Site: brandenburg
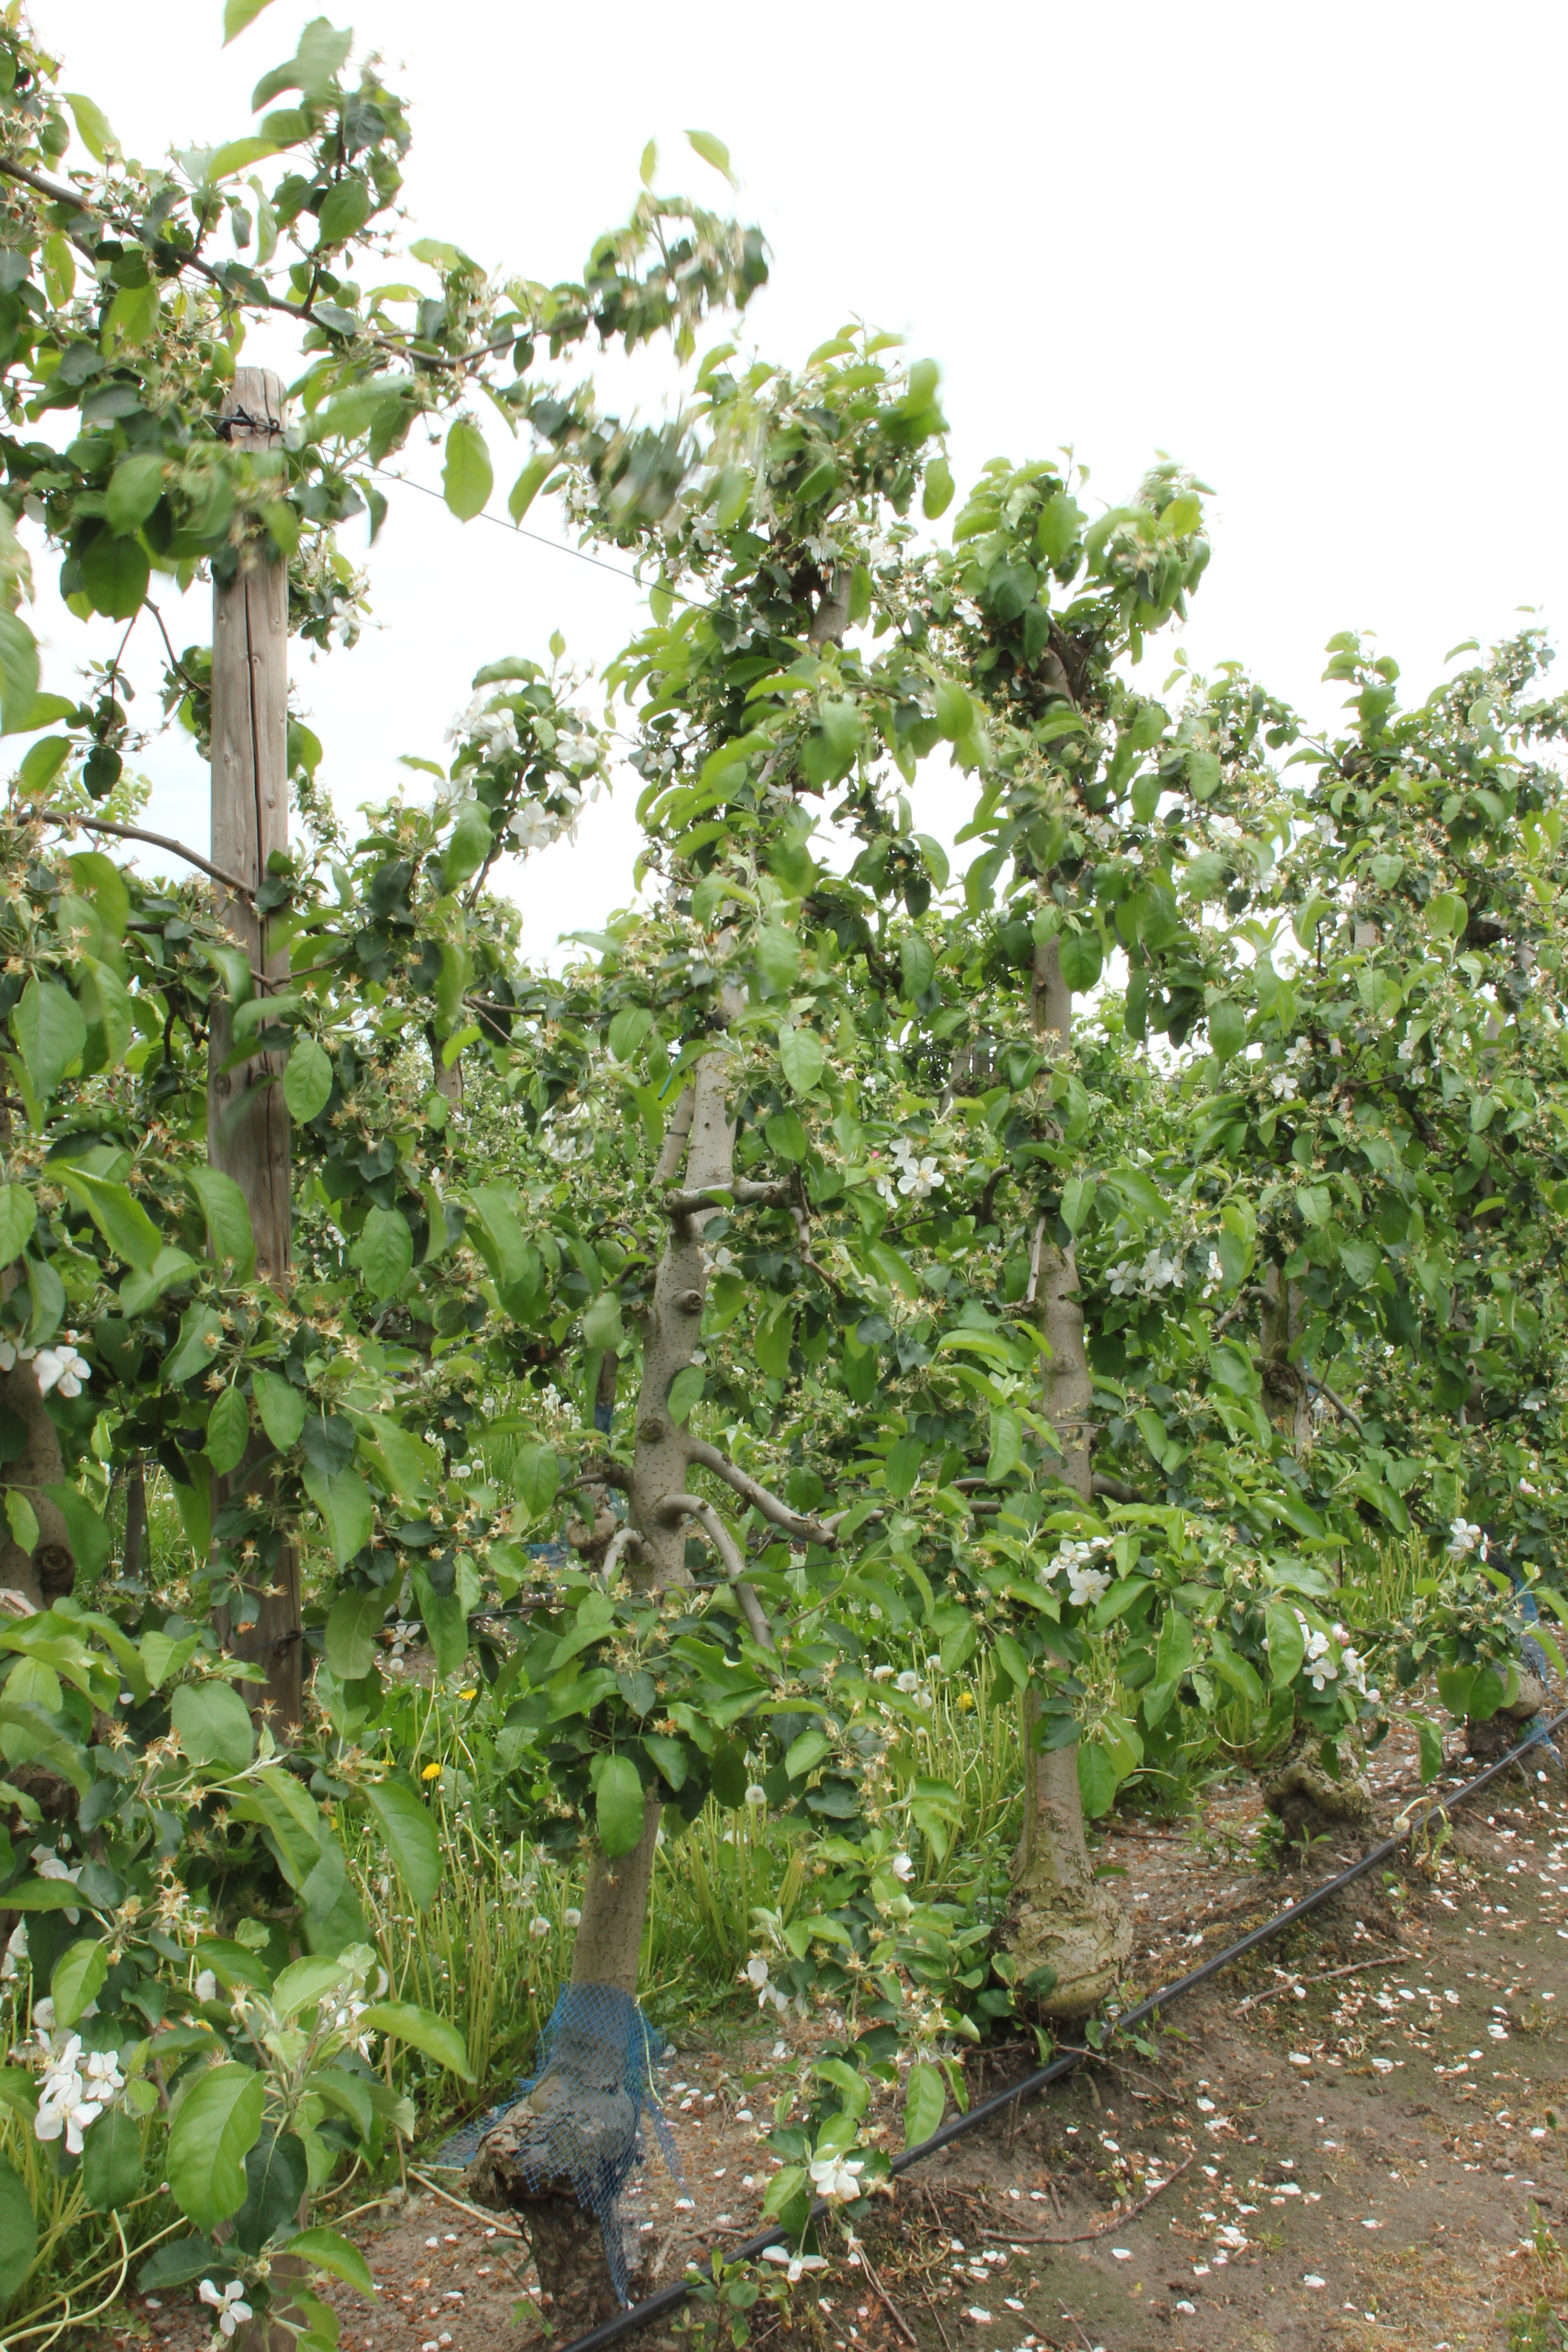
Growth stage (BBCH 67): Flowering